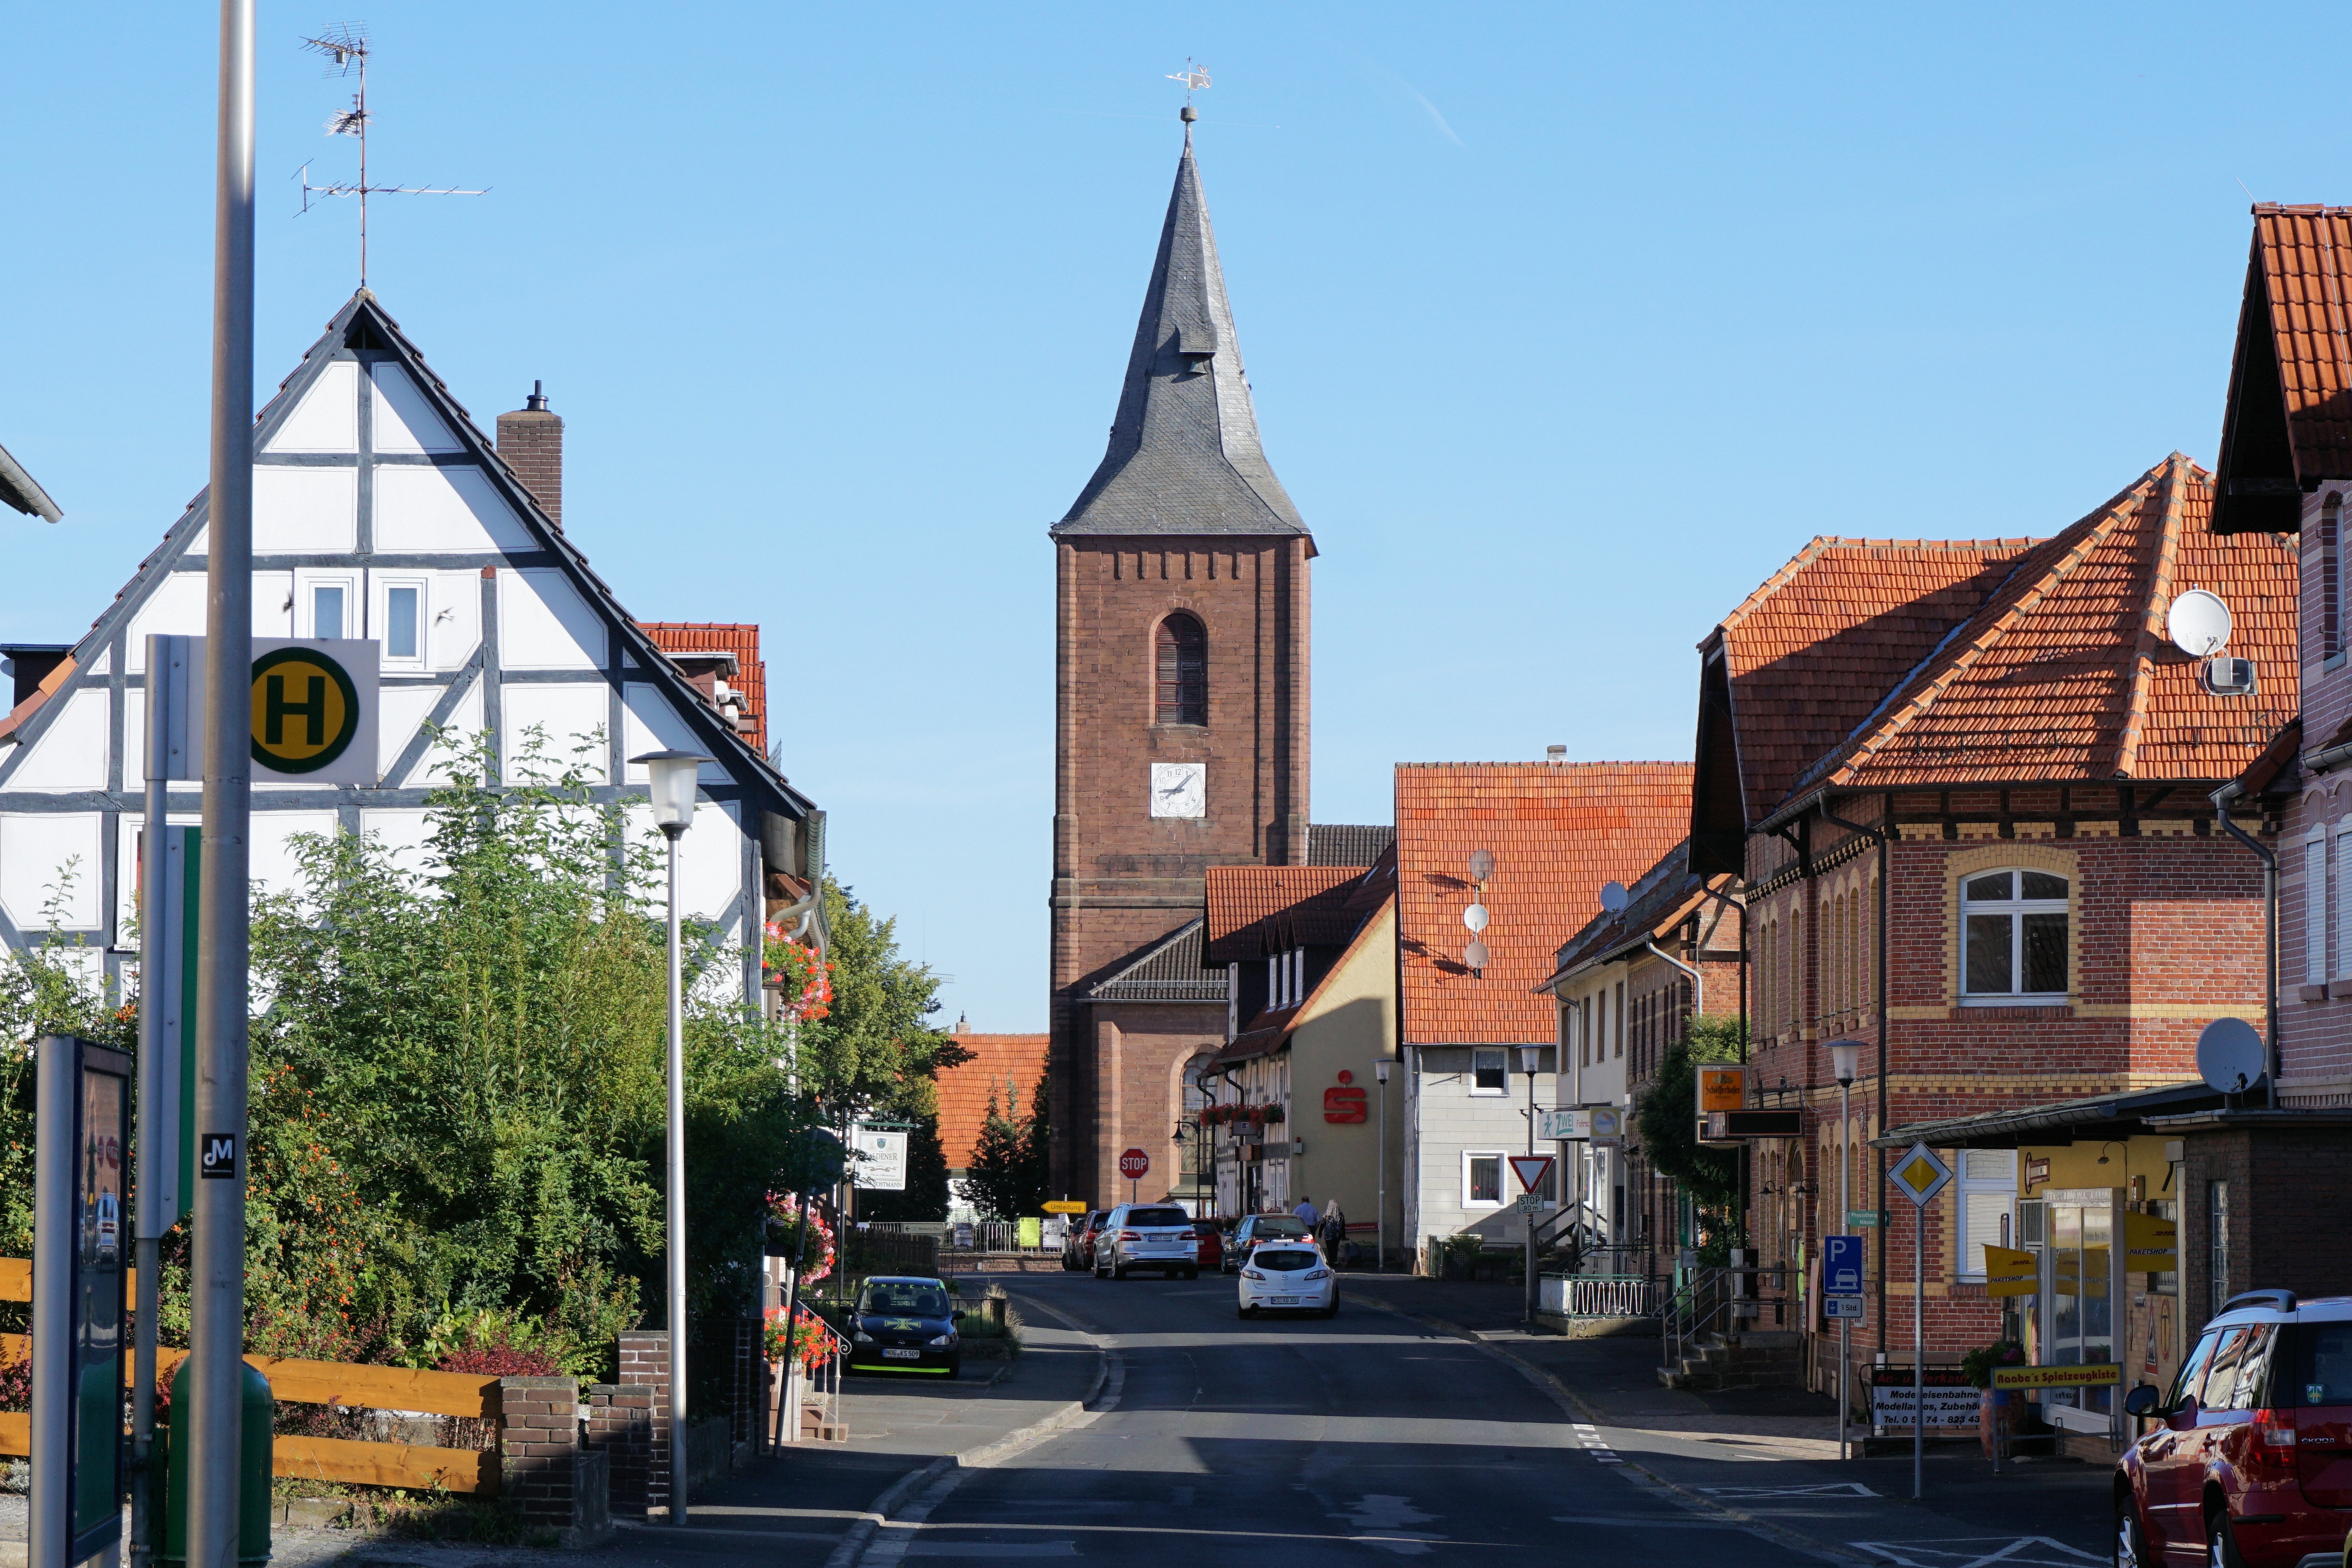
architecture, road, street, town, building, city, cityscape, downtown, village, tower, church, tourism, infrastructure, homes, steeple, neighbourhood, calden, urban area, residential area, human settlement